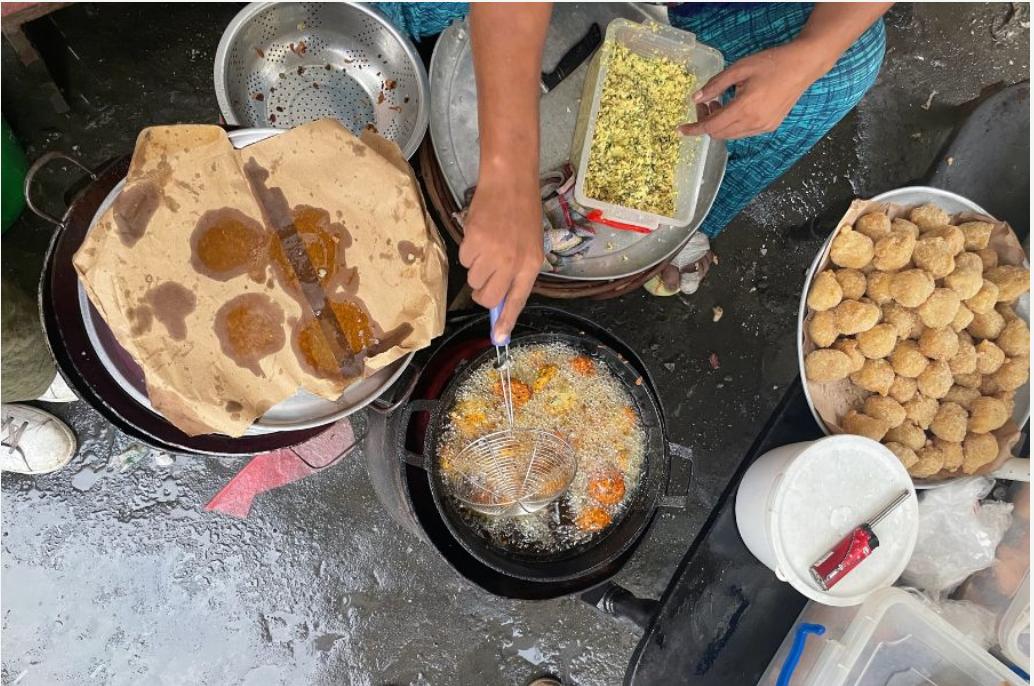
Mtu anachoma vitu vyenye umbo la mviringo kwenye sufuria kubwa yenye mafuta yanayochemuka. Kulia kikapu kimejaa vitafunwa vya rangi ya dhahabu, kushoto kuna vyakula vingine vilivyokaangwa. Chini sehemu imejaa maji ikionyesha mazingira yenye unyevunyevu.